Paul Goodman Changed My Life

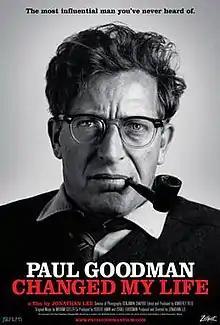
Film Poster

Paul Goodman Changed My Life is a 2011 documentary film directed by Jonathan Lee and distributed by Zeitgeist Films.